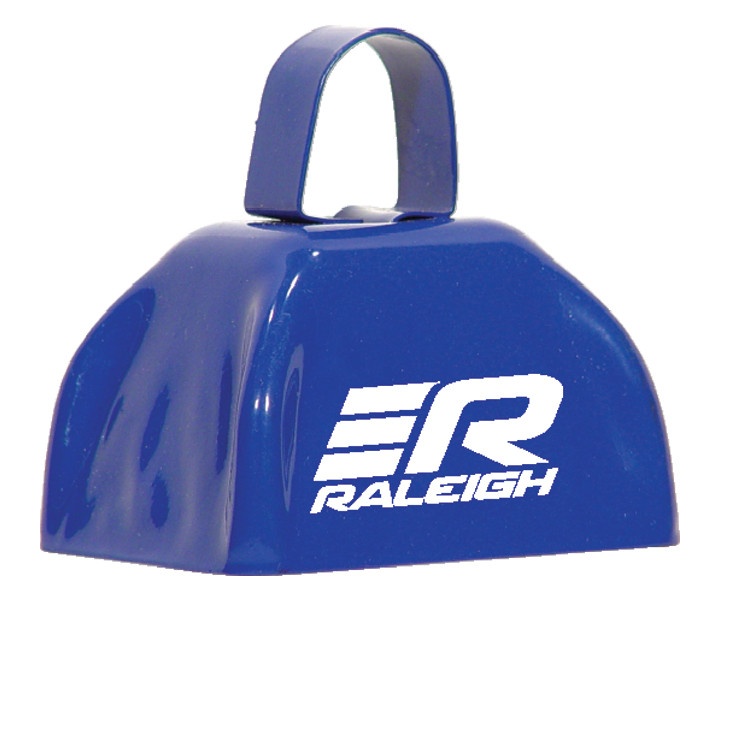
Custom Printed Cowbells
Brand: CowbellShop.com
Quantity: 150 unit minimum Cost: Varies by cowbell style, quantity & imprint required. Popular themes: Corporate logos, fundraisers, weddings (couple's name & date), sporting events and more... Printing on cowbells is available for almost all of our cowbells. A minimum quantity of 150 cowbells is required. if you are interested in fewer pieces we suggest using a local printer to make labels (stickers). If you are using your corporate logo we require a vector art file. For simple text (such as a wedding couples name and date) just send us the info when you place the order.
Category: Arts & Entertainment > Hobbies & Creative Arts > Musical Instruments > Percussion > Hand Percussion > Musical Cowbells > Mambo Cowbells